Campbeltown railway station

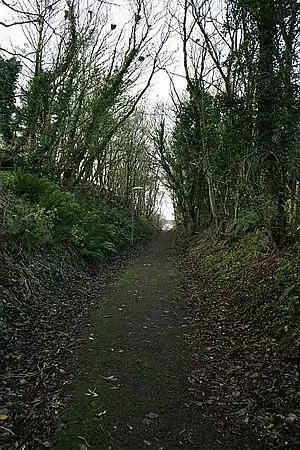
A railway cutting in Campbeltown near the old station

Campbeltown was a railway station in the town of Campbeltown, Argyll and Bute, serving the town and ferry terminal. The Campbeltown and Machrihanish Light Railway was a 2 ft 3 in (686 mm) narrow gauge railway in Kintyre, Scotland, between the towns of Campbeltown and Machrihanish. Plantation Halt was the next stop on the line.